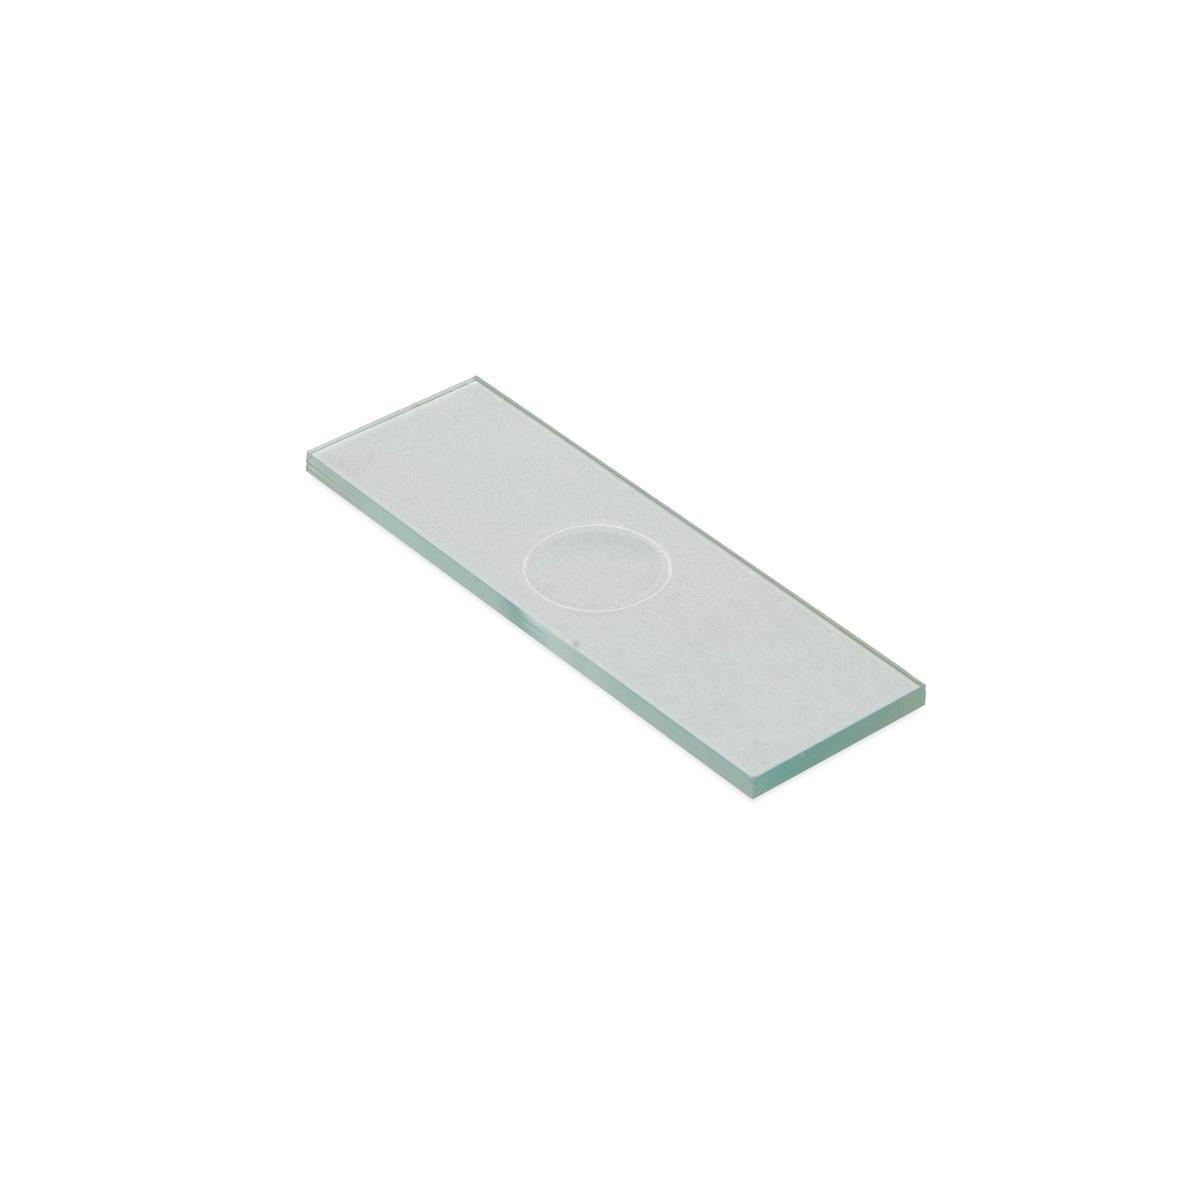
United Scientific Supplies, Inc. United Scientific Glass Concavity Slides CSTK01 - 12.0 Each
Brand: United Scientific Supplies, Inc.
Glass Concavity Slide, Thick, 1 Concavity, 12/Pack Precleaned slides with concavities are 75mm x 25mm Made of quality sheet glass with ground edges Latex Free Yes UNSPSC 41122601
Category: Business & Industrial > Science & Laboratory > Laboratory Equipment > Microscope Accessories > Microscope Slides > Plain Microscope Slides